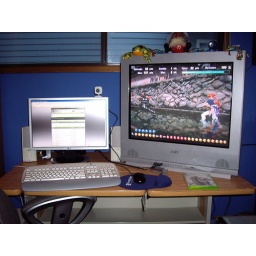
This is what I game on and my computer monitor beside it. Yep. I'm cool.